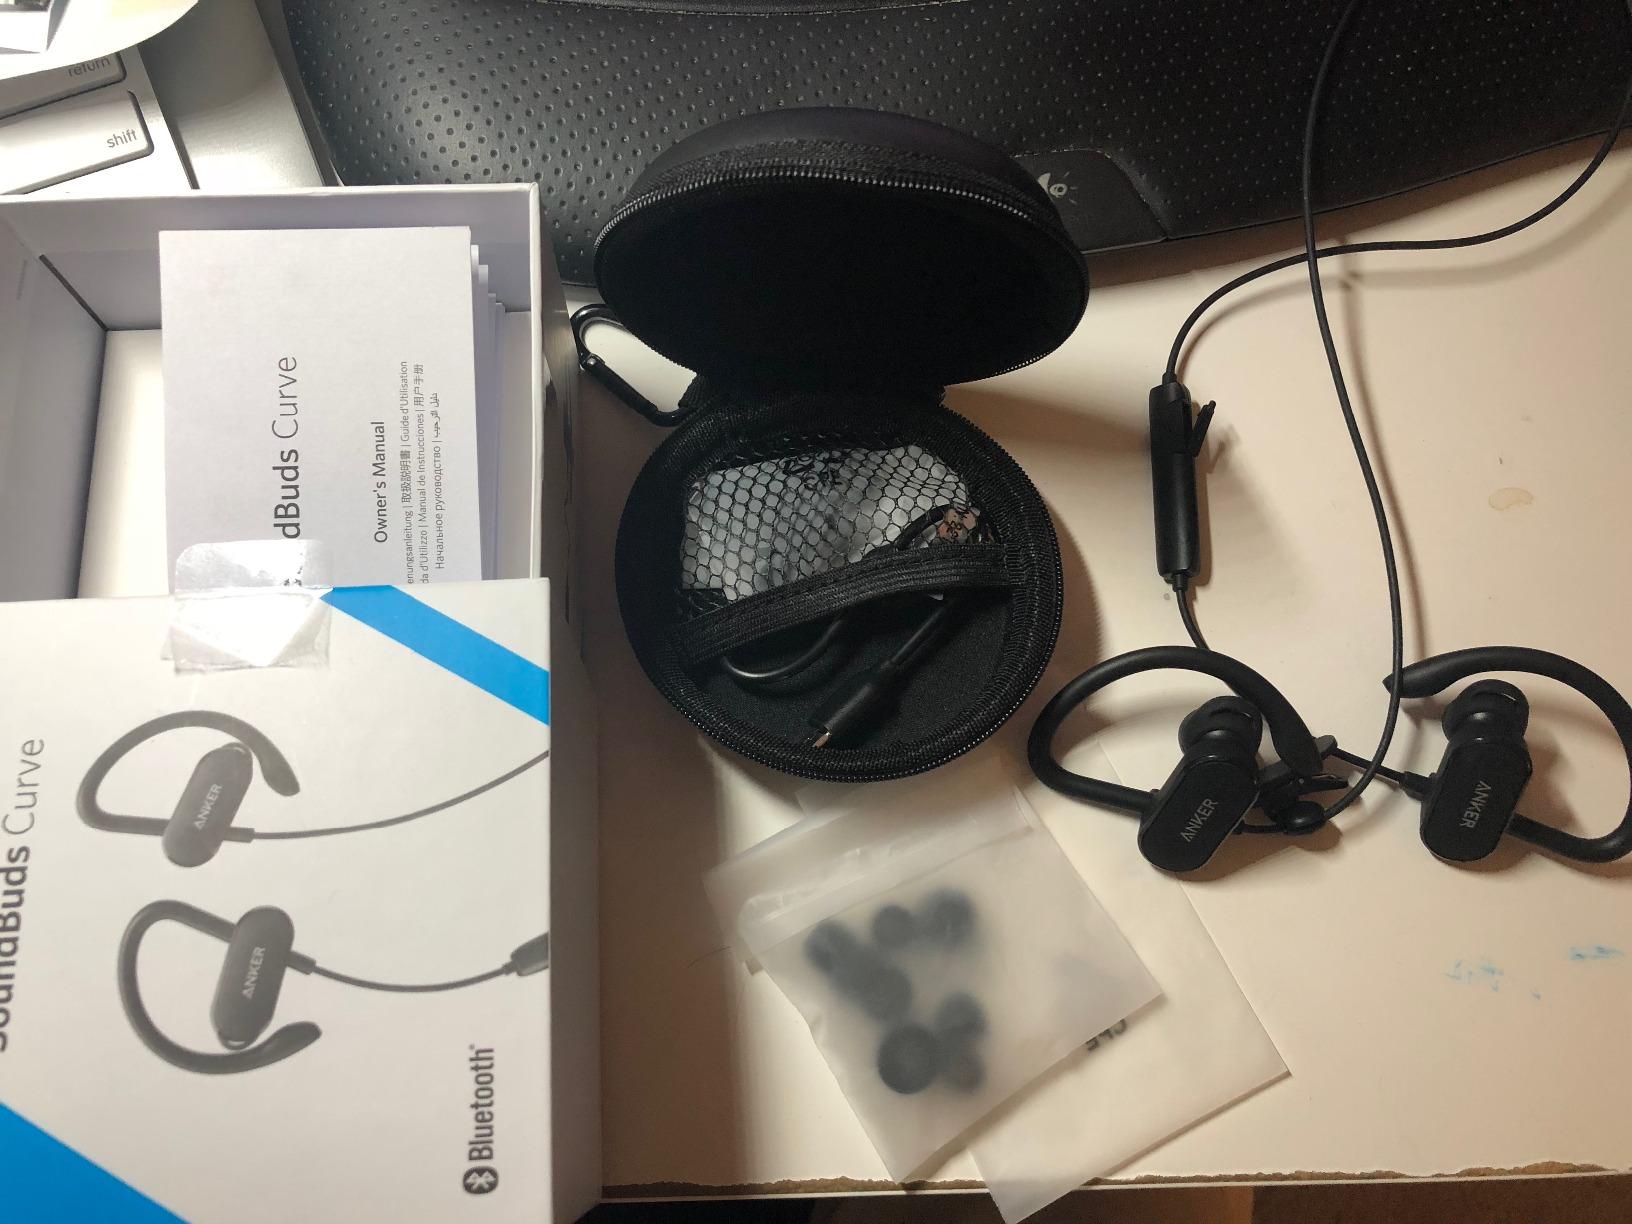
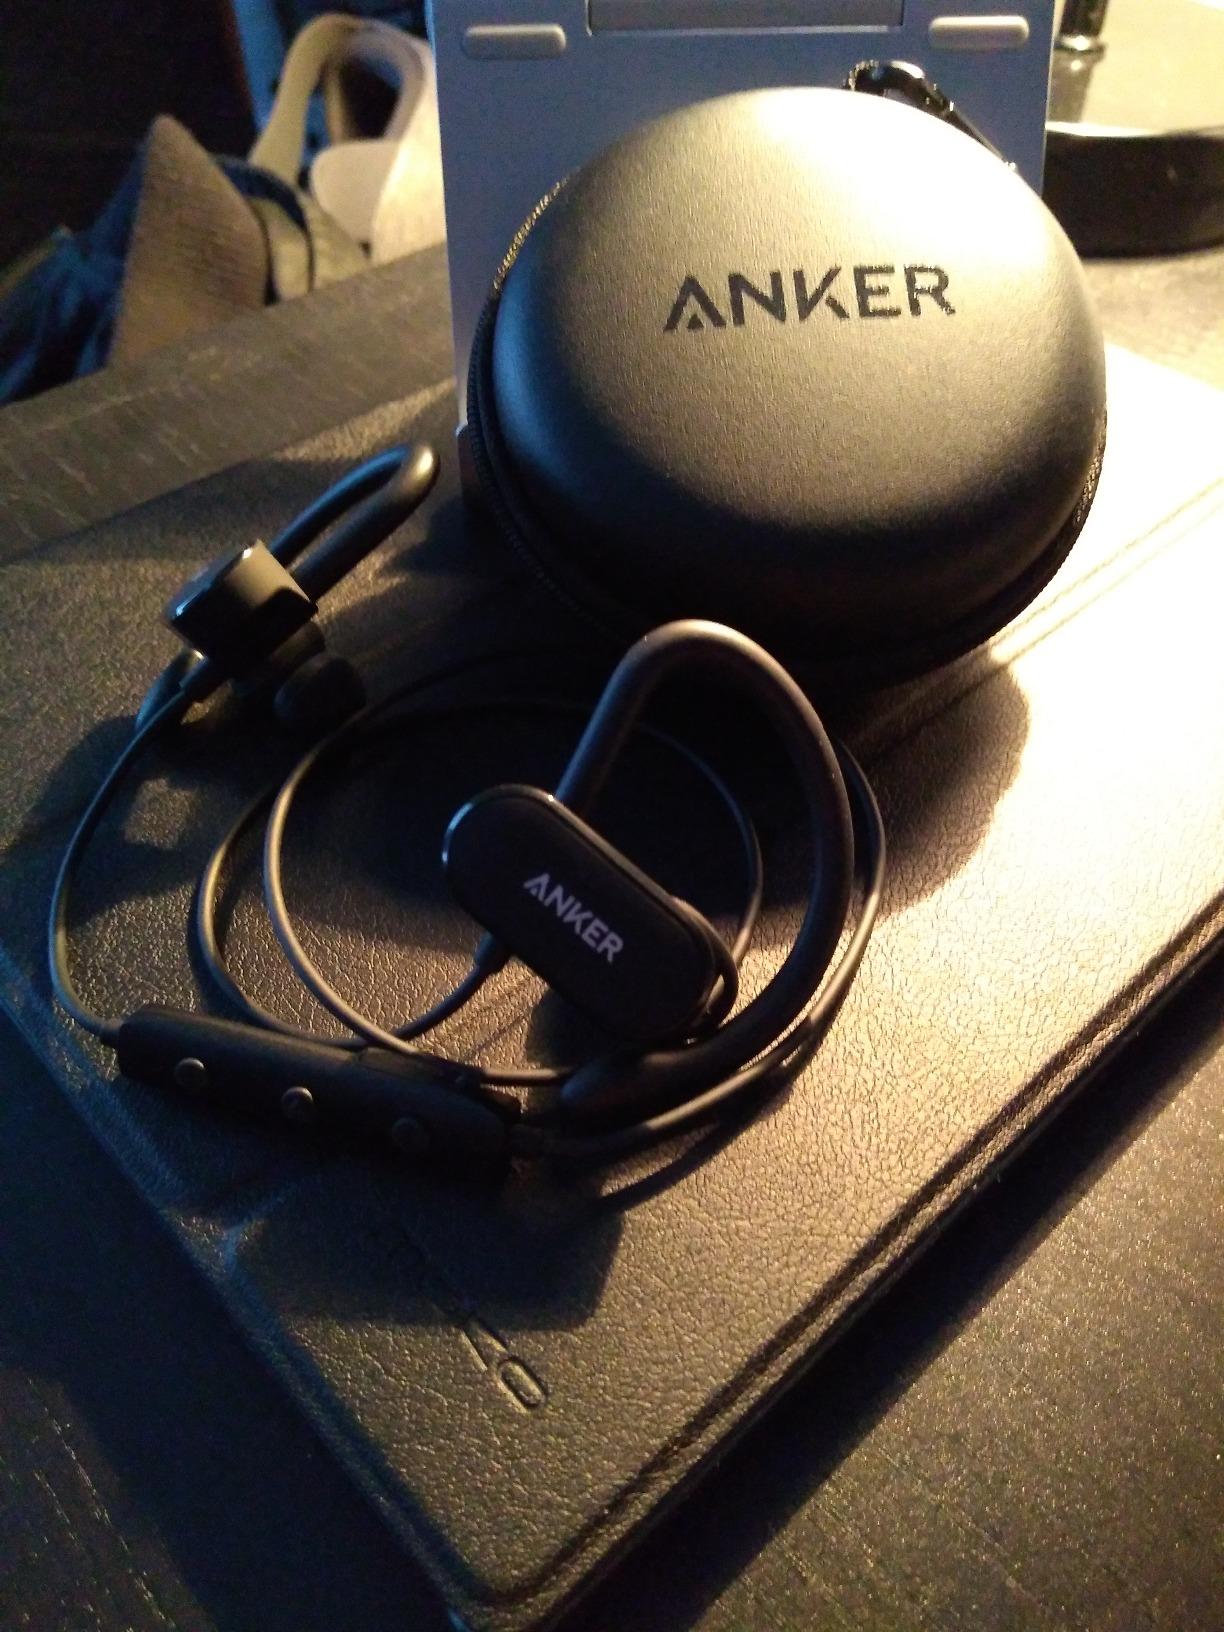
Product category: headphones
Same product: yes